Sögeln

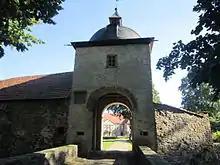
Gateway to Sögeln manor in Bramsche

Sögeln is a village in Lower Saxony, Germany. Since 1972, it has been a part of the city of Bramsche. The village developed around a castle from the 14th century.